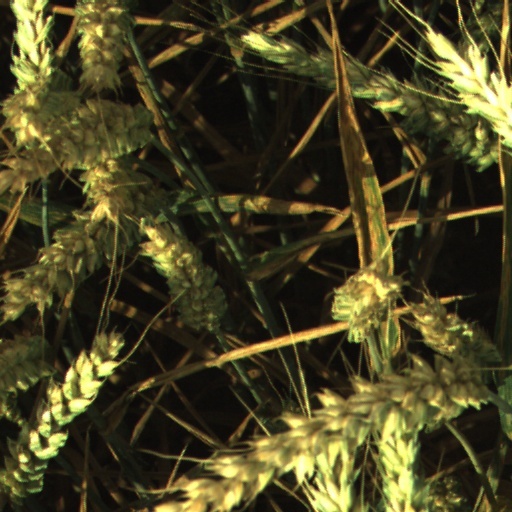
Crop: wheat